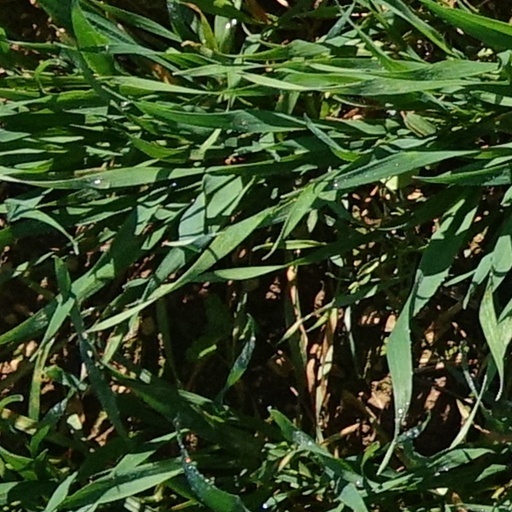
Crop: wheat